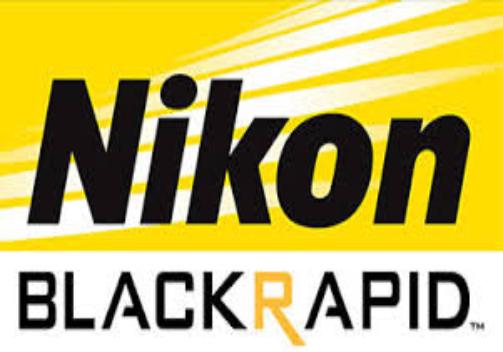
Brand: Black Rapid
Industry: Others